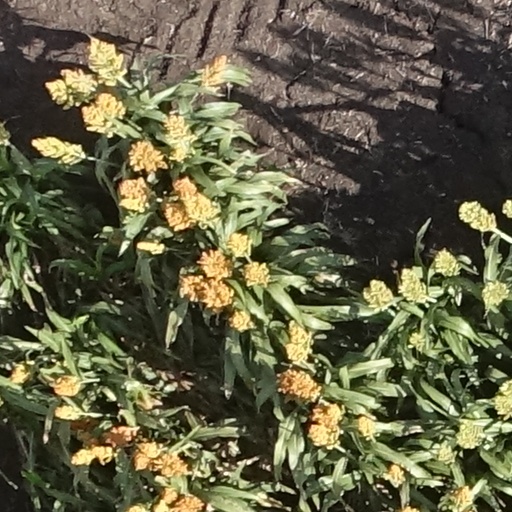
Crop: sorghum